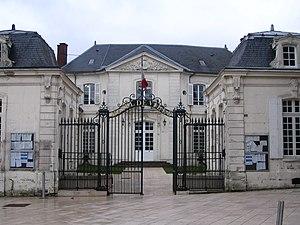
L'hôtel de ville de Villers-Cotterêts, Aisne, France.
François II Franque est un architecte français né à Avignon le 7 février 1710 et mort à Paris le 28 octobre 1793. Issu d'une dynastie d'architectes provençaux, il s'établit à Paris après 1748. Il eut une importante clientèle et construisit dans toute la France.
L'hôtel de ville est un hôtel situé à Villers-Cotterêts, en France.
Cet article recense les monuments historiques du sud de l'Aisne, en France.